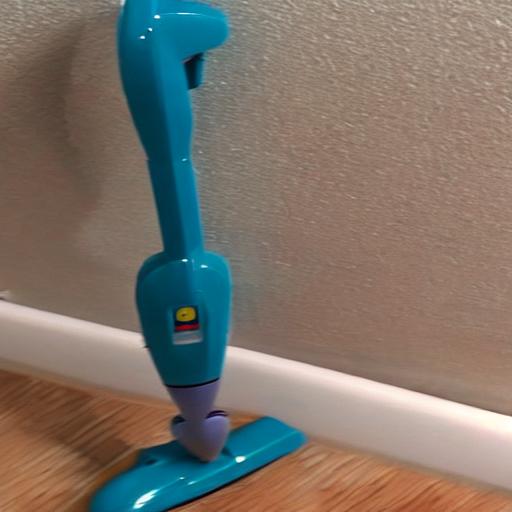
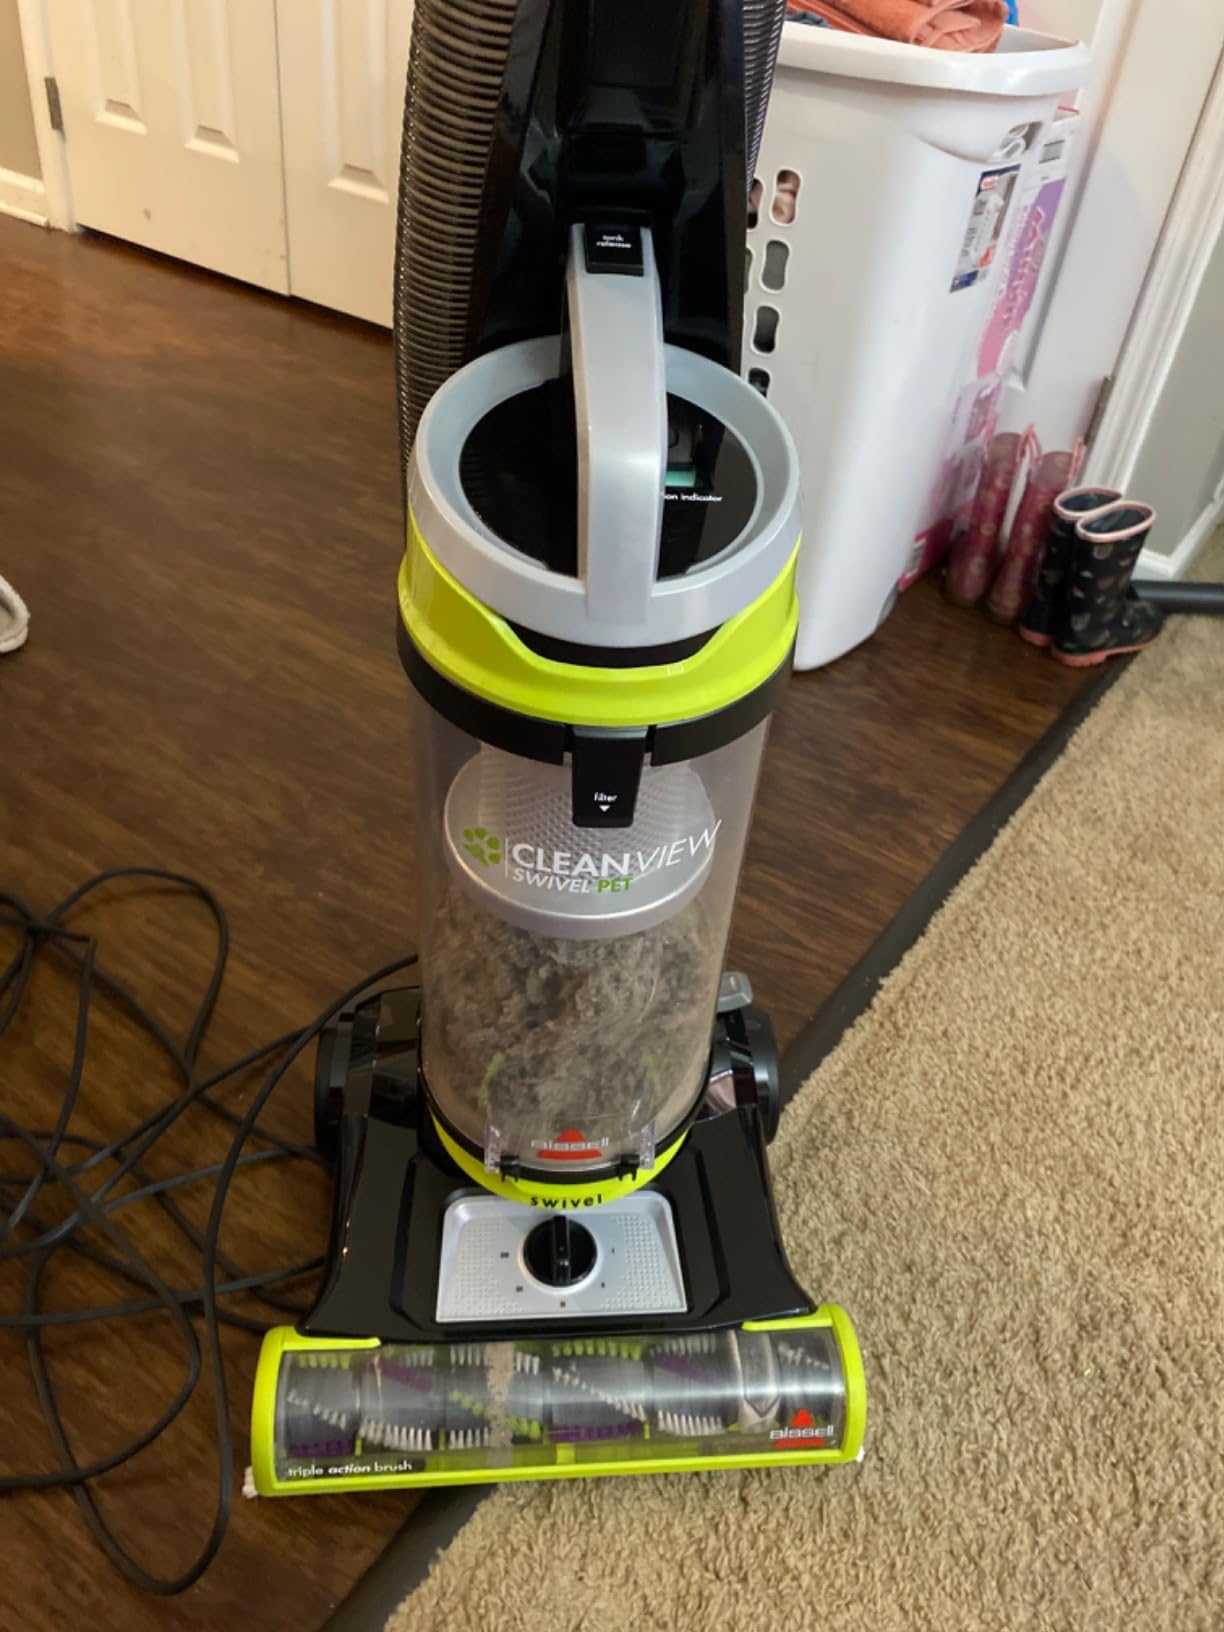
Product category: items_vacuum
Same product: no